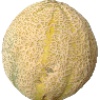
Label: cantaloupe